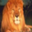
Label: lion